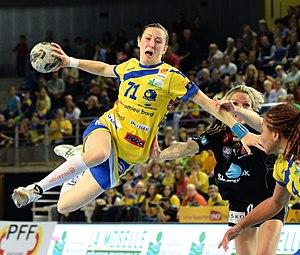
Kristina Liščević , le 15 novembre 2014 lors du match de Ligue des champions Metz / Larvik.
Kristina Liščević, née le 20 octobre 1989 à Sombor, est une joueuse internationale serbe de handball, évoluant au poste de demi-centre.